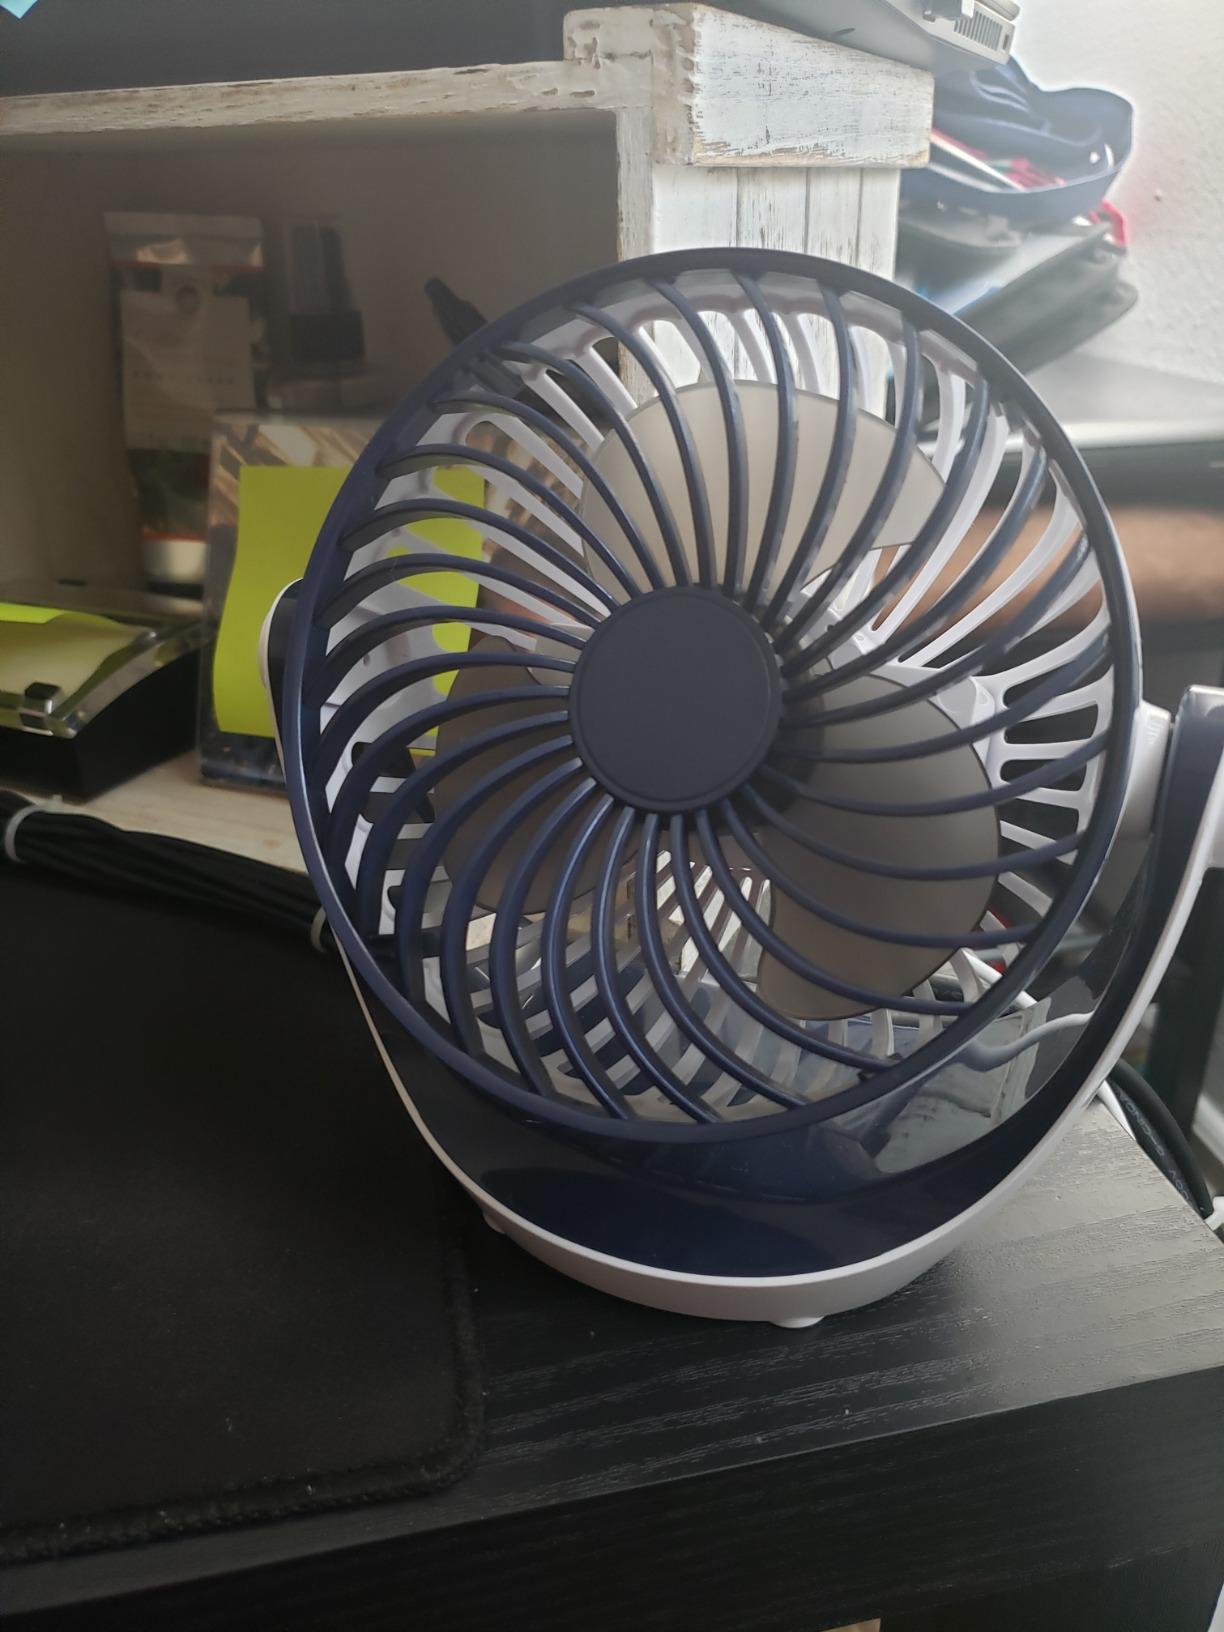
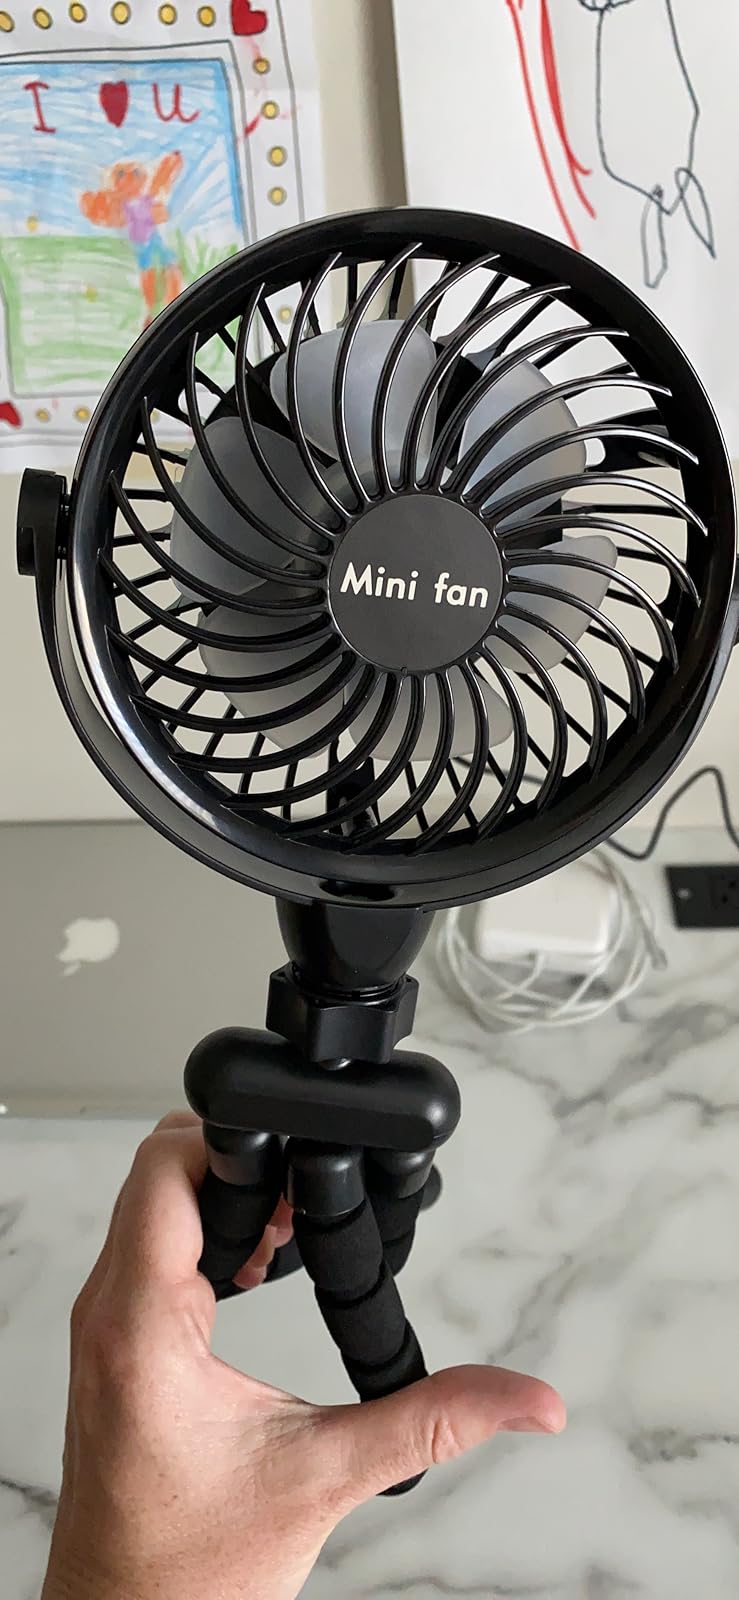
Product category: fan
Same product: no